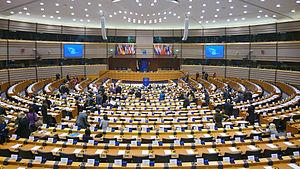
L'hémicycle du Parlement européen à Bruxelles
Le bâtiment Paul-Henri-Spaak – abrégé PHS – est un lieu de travail du Parlement de l'Union européenne à Bruxelles. Inauguré en 1993, il est, avec le bâtiment Louise-Weiss à Strasbourg, et les services administratifs localisés à Luxembourg, l'un des trois lieux de travail du Parlement européen. Il est relié par le pont Konstantinos Karamanlis au bâtiment Altiero Spinelli. Il est également parfois surnommé le « Caprice des Dieux » en raison de sa forme qui ressemble à la boite de fromage du même nom et des circonstances liées à sa construction.
Un député européen est un député élu au Parlement européen. Les députés européens sont des équivalents européens des députés nationaux. Les termes eurodéputé, MPE ou MEP sont également utilisés. Le mandat des députés européens est de 5 ans. Les députés sont élus au suffrage universel direct, à la proportionnelle plurinominale.